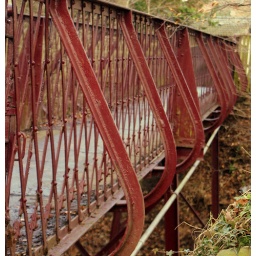
red bridge near the river tweed.